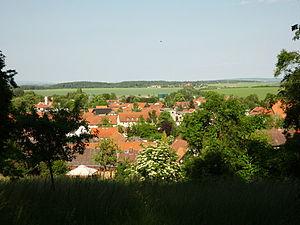
Liebenburg est une municipalité allemande du land de Basse-Saxe et l'arrondissement de Goslar. En 2014, elle comptait 8 147 hab.